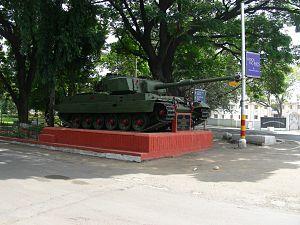
L'opération Blue Star est une opération militaire indienne qui se déroula du 3 au 6 juin 1984 sur l'ordre d'Indira Gandhi, alors Première ministre de l'Inde. Elle avait pour but d'éliminer les Sikhs séparatistes du Temple d'Or à Amritsar, ville du Penjab dans le nord du pays. Les insurgés, menés par Jarnail Singh Bhindranwale, étaient accusés d'avoir entreposé des armes dans ce temple sikh.